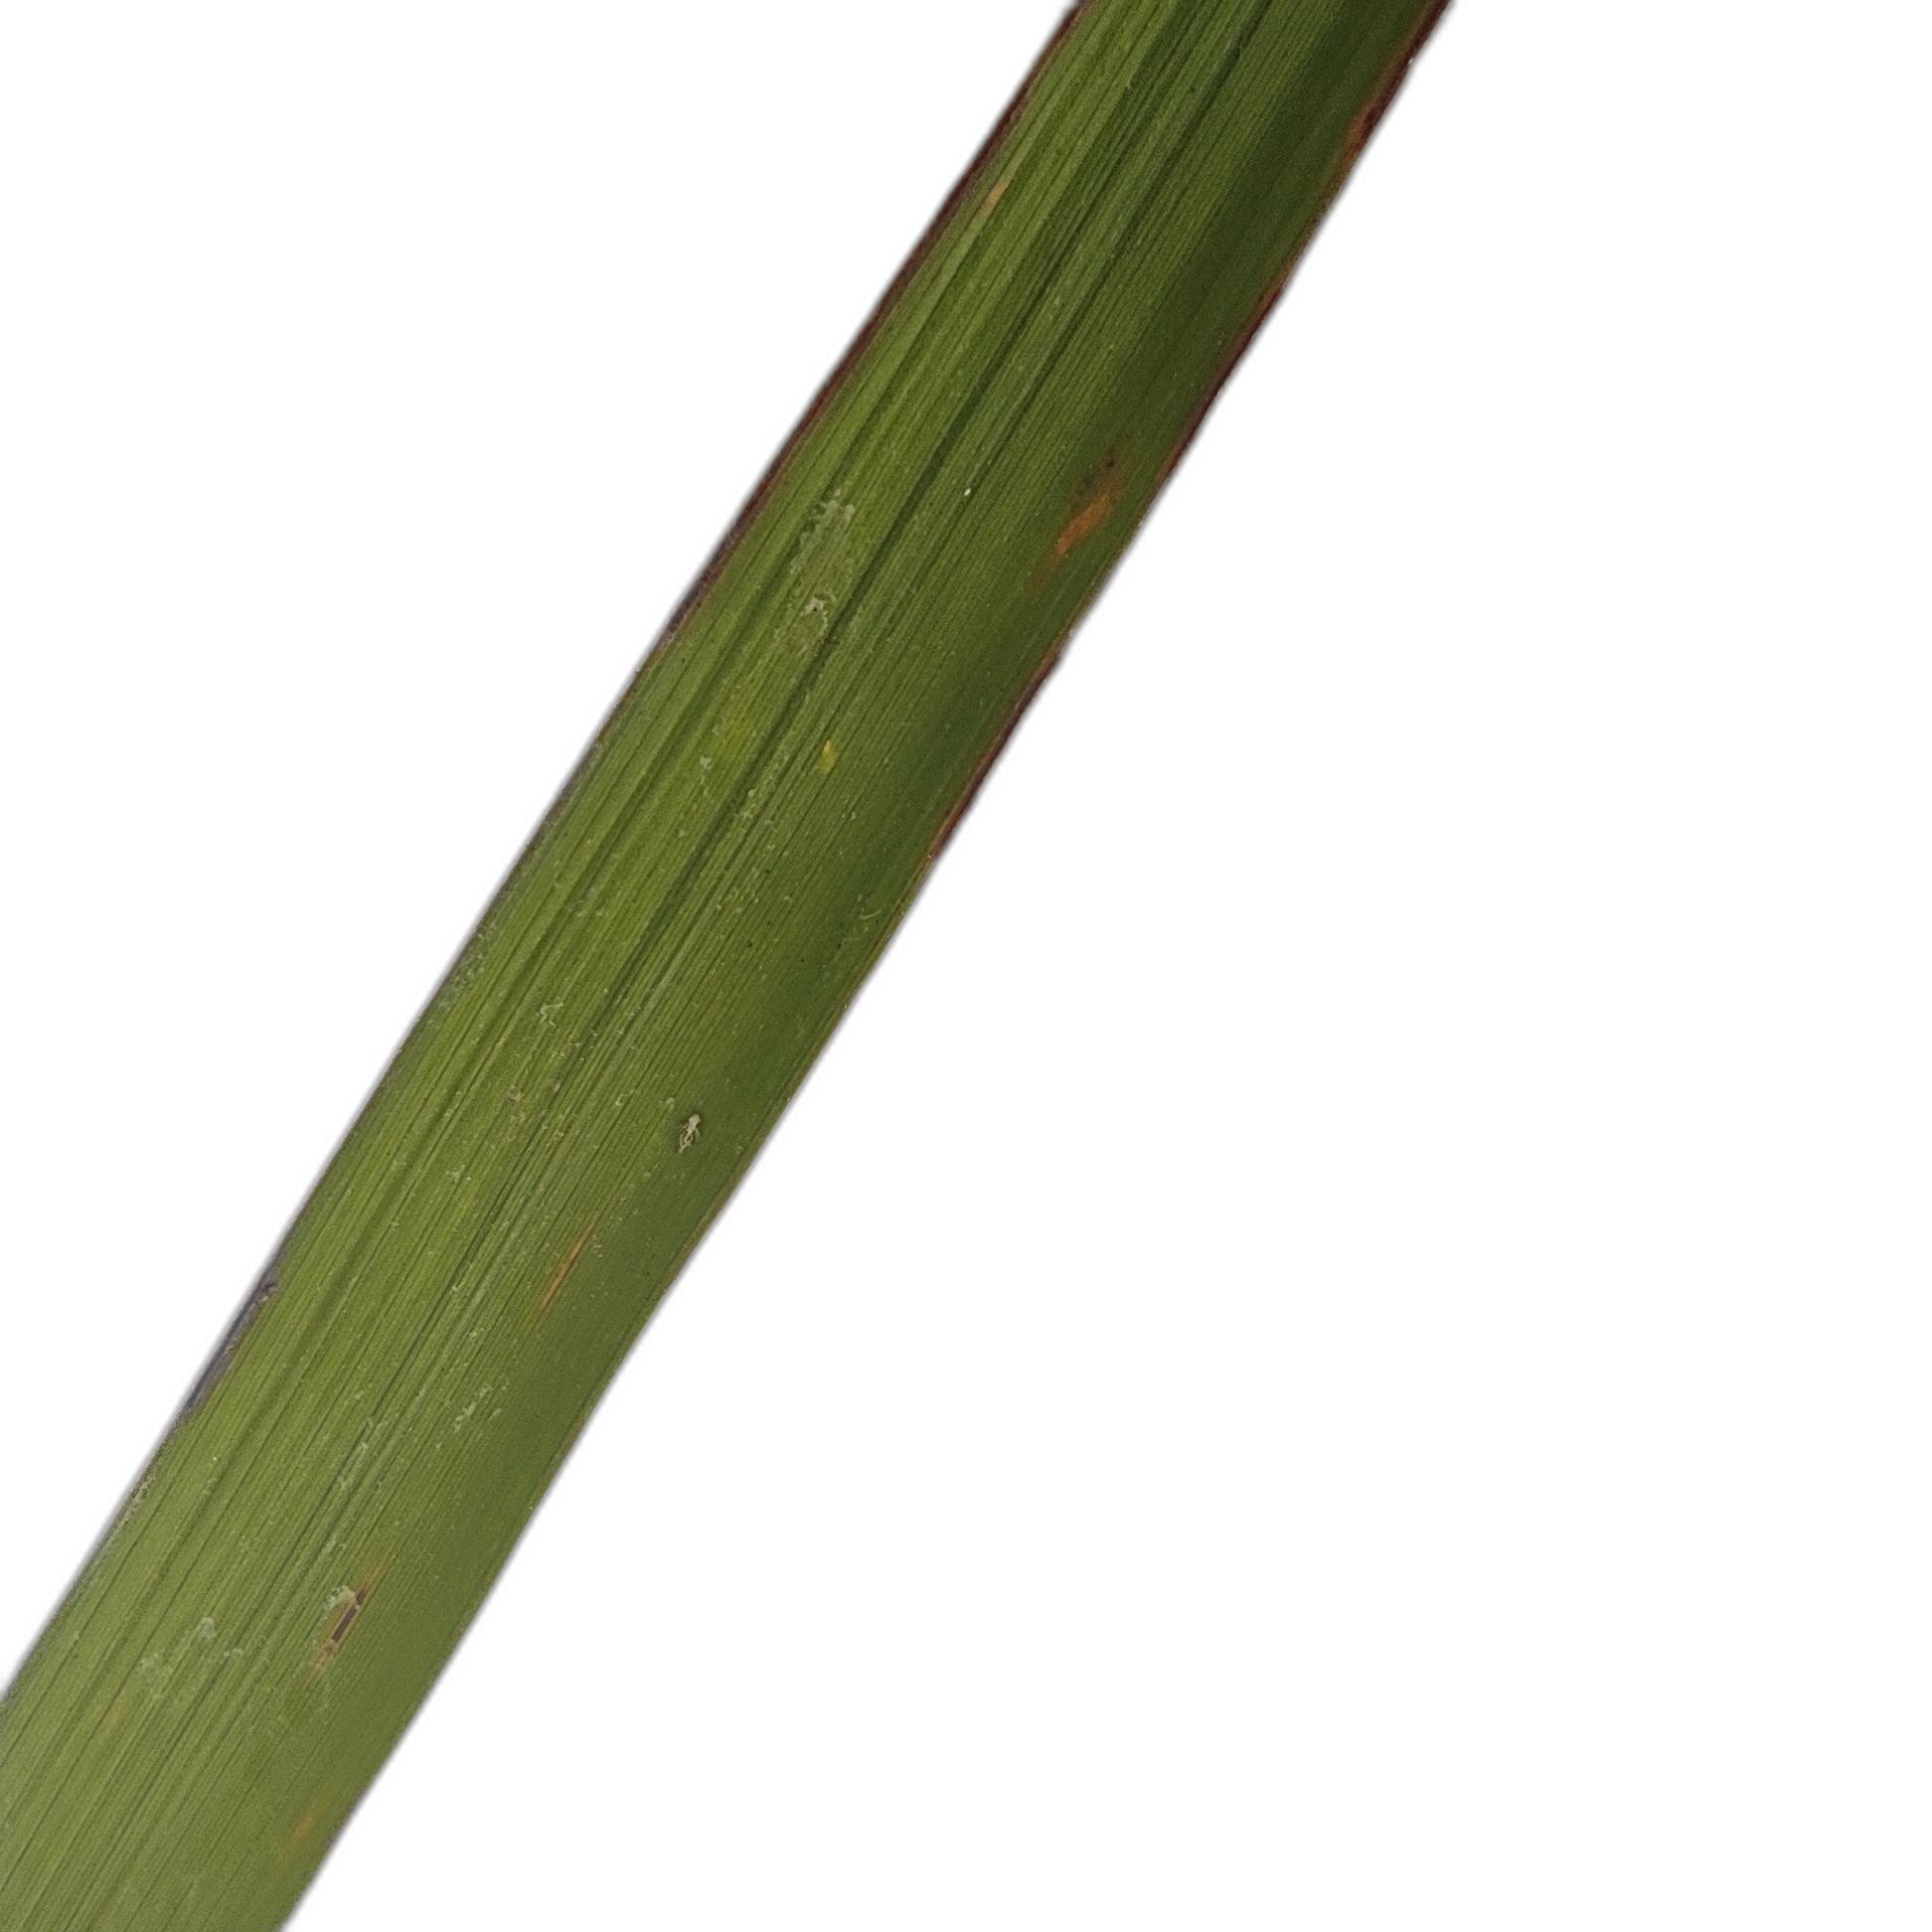
Label: Leaf Scald